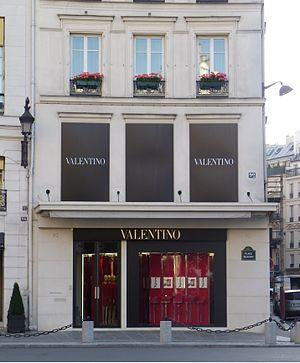
Boutique Valentino située place Beauvau à Paris
Valentino Fashion Group est une société fondée après le rachat de la grande Maison de haute couture Valentino de Valentino Garavani. Le groupe appartient de nos jours à un fonds d'investissement qatari.
Valentino est une maison de couture italienne, créée à Rome en 1960 par Giancarlo Giammetti et Valentino Garavani. Filiale du Valentino Fashion Group, elle est depuis 2012 la propriété de la famille régnante du Qatar par l'intermédiaire d'un de leurs fonds d'investissement.